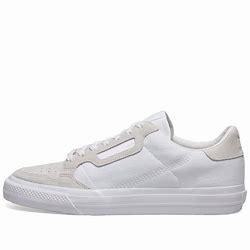
Brand: Adidas
Model: Continental Vulc